Attitude-behavior consistency

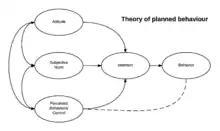
Theory of Planned Behavior

The Theory of Planned Behaviour, developed by Martin Fishbein and Izek Ajzen, suggests that people act rationally and their behaviours are influenced by intentions. There are three key variables that jointly predict our intentions: